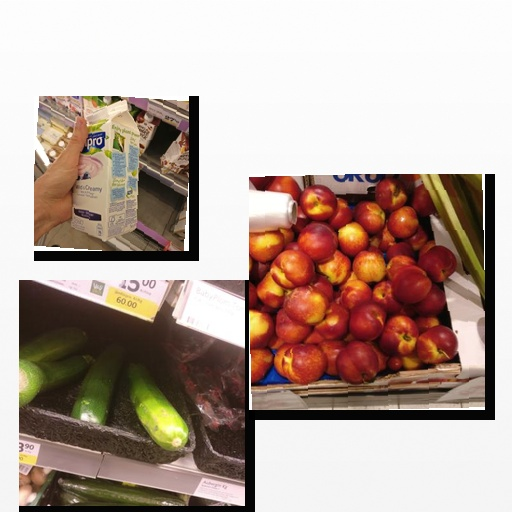
Food items: blueberry_soy_yogurt, nectarine, zucchini